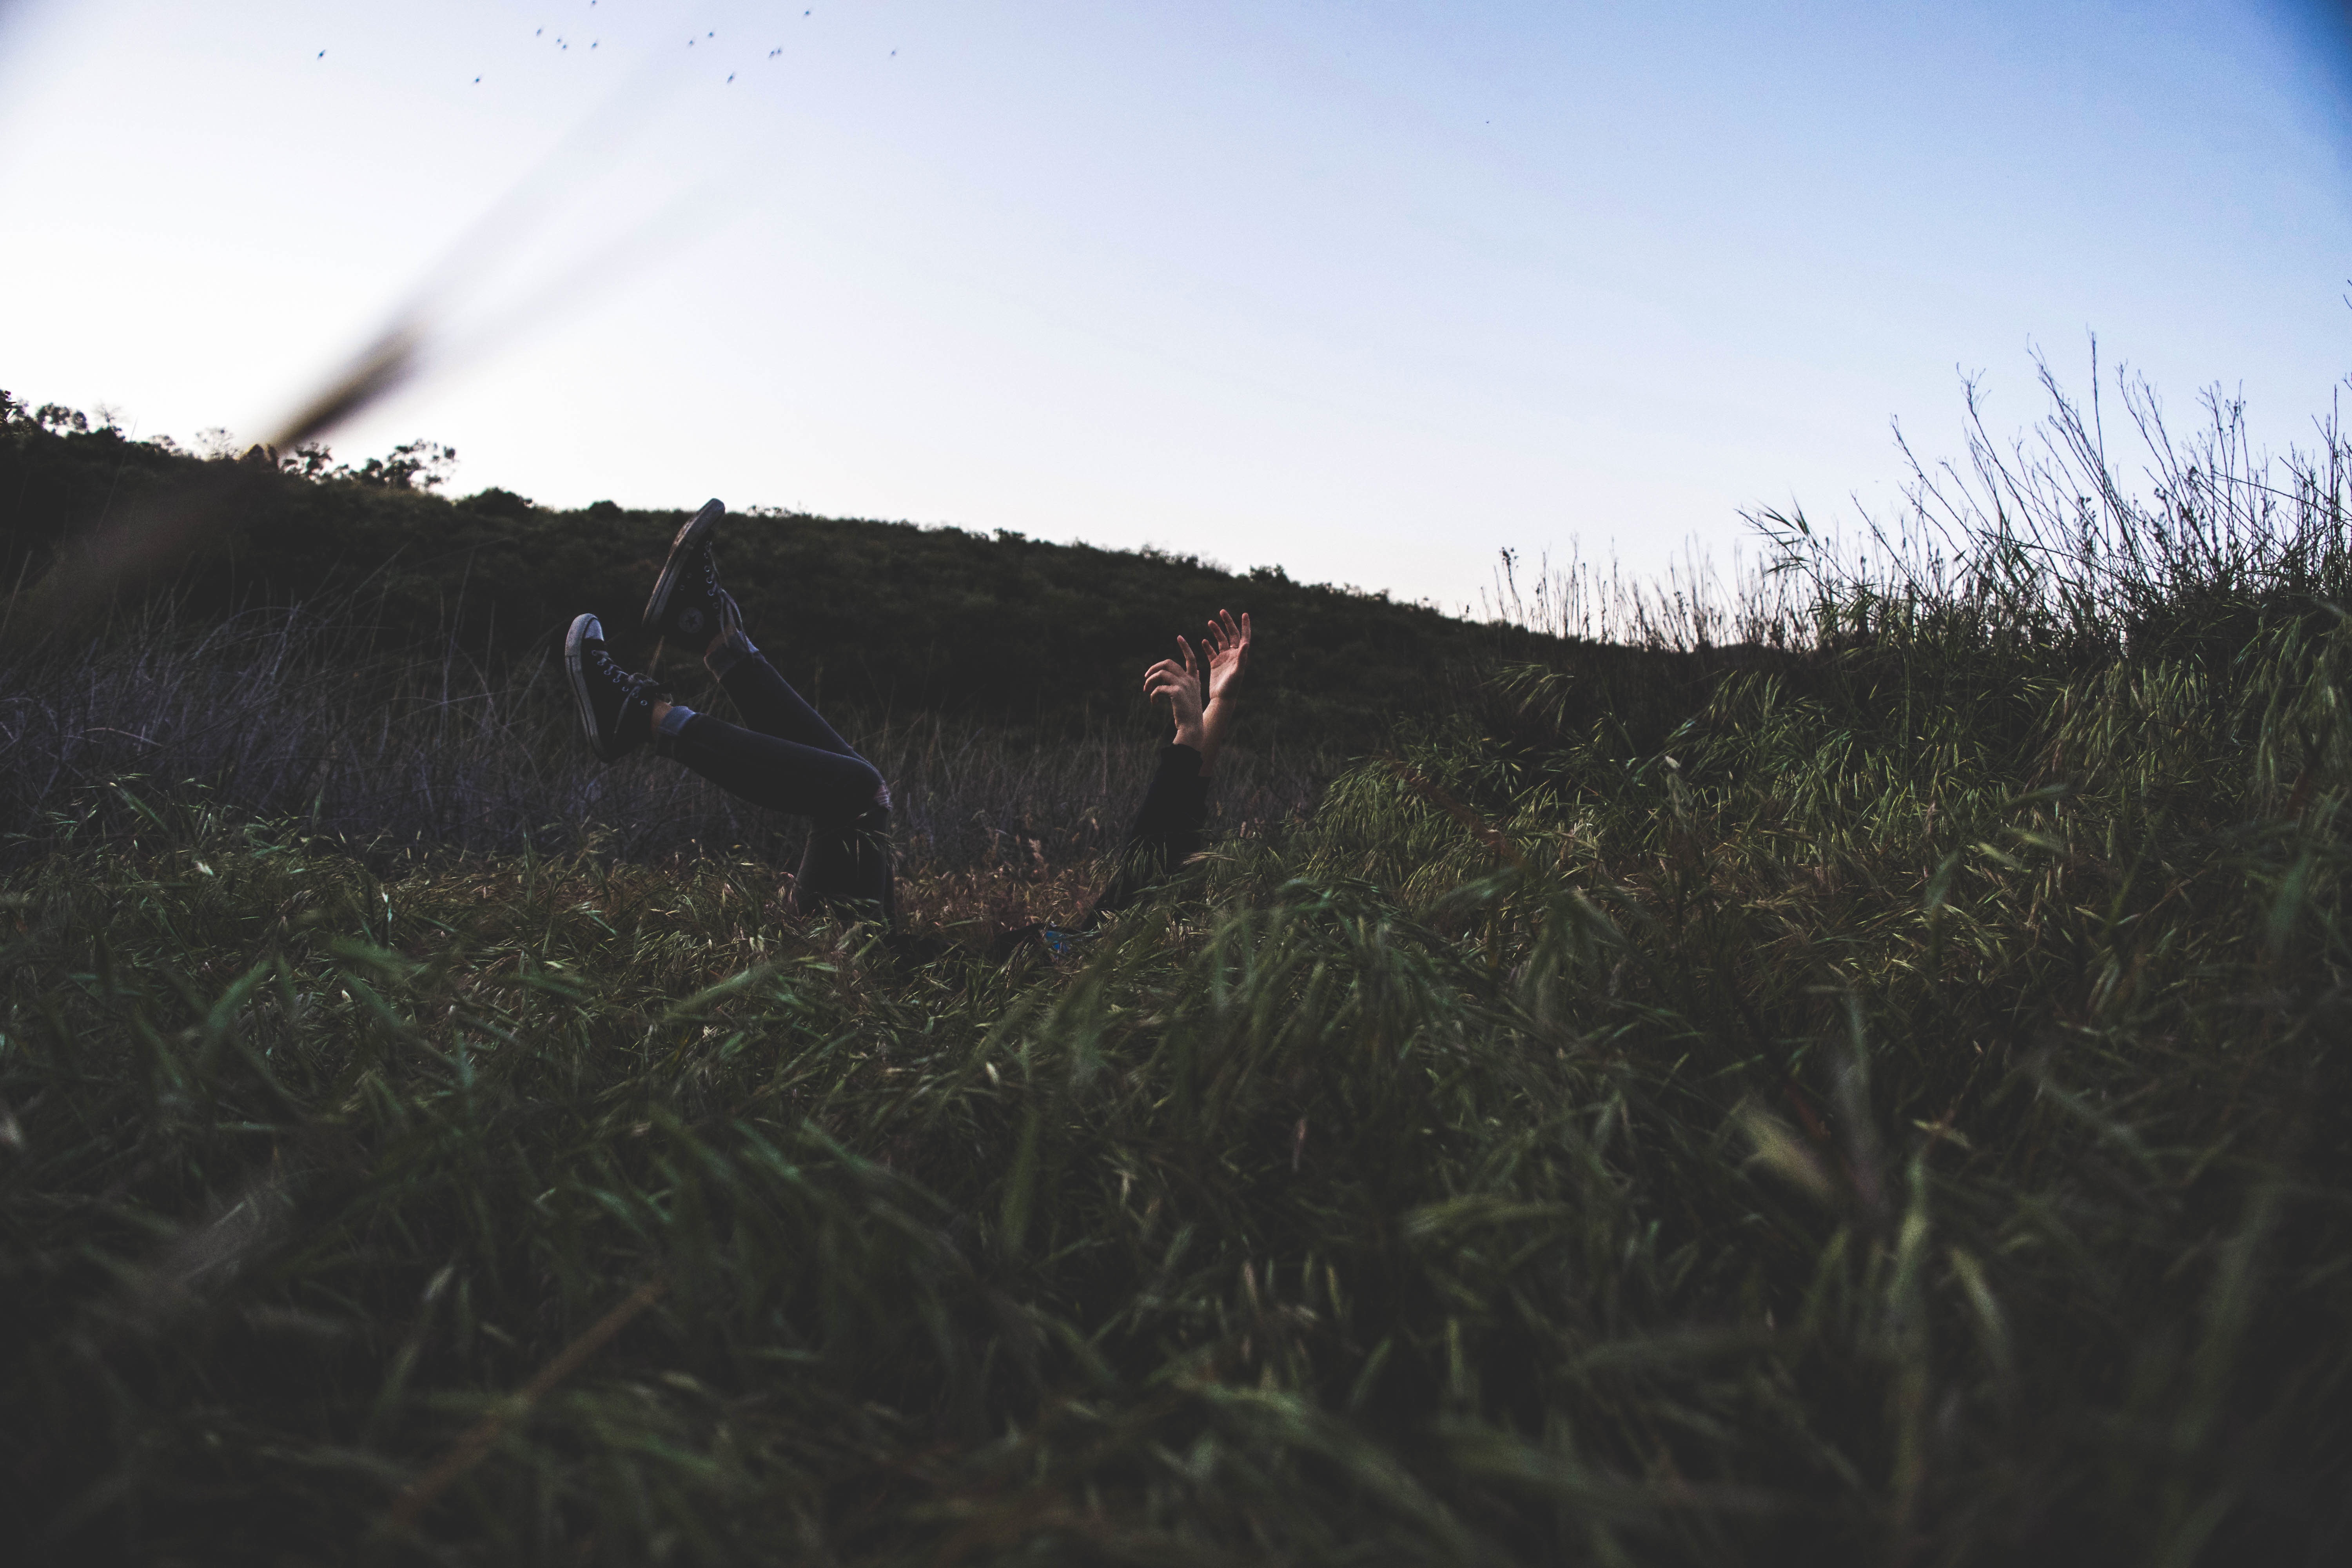
nature, grass, mountain, field, sunlight, morning, leaf, wind, agriculture, habitat, rural area, natural environment, grass family